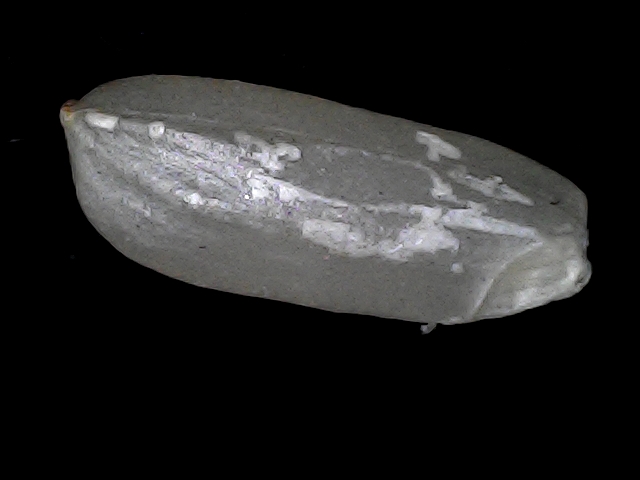
Rice variety: BD56